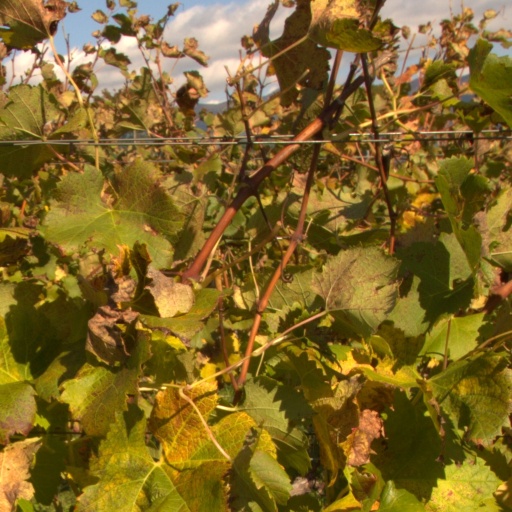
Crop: grape